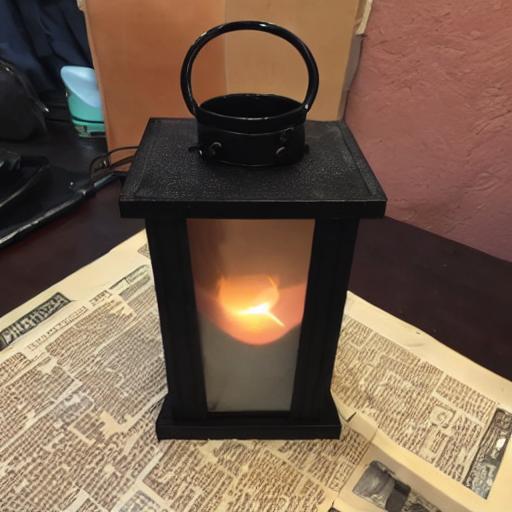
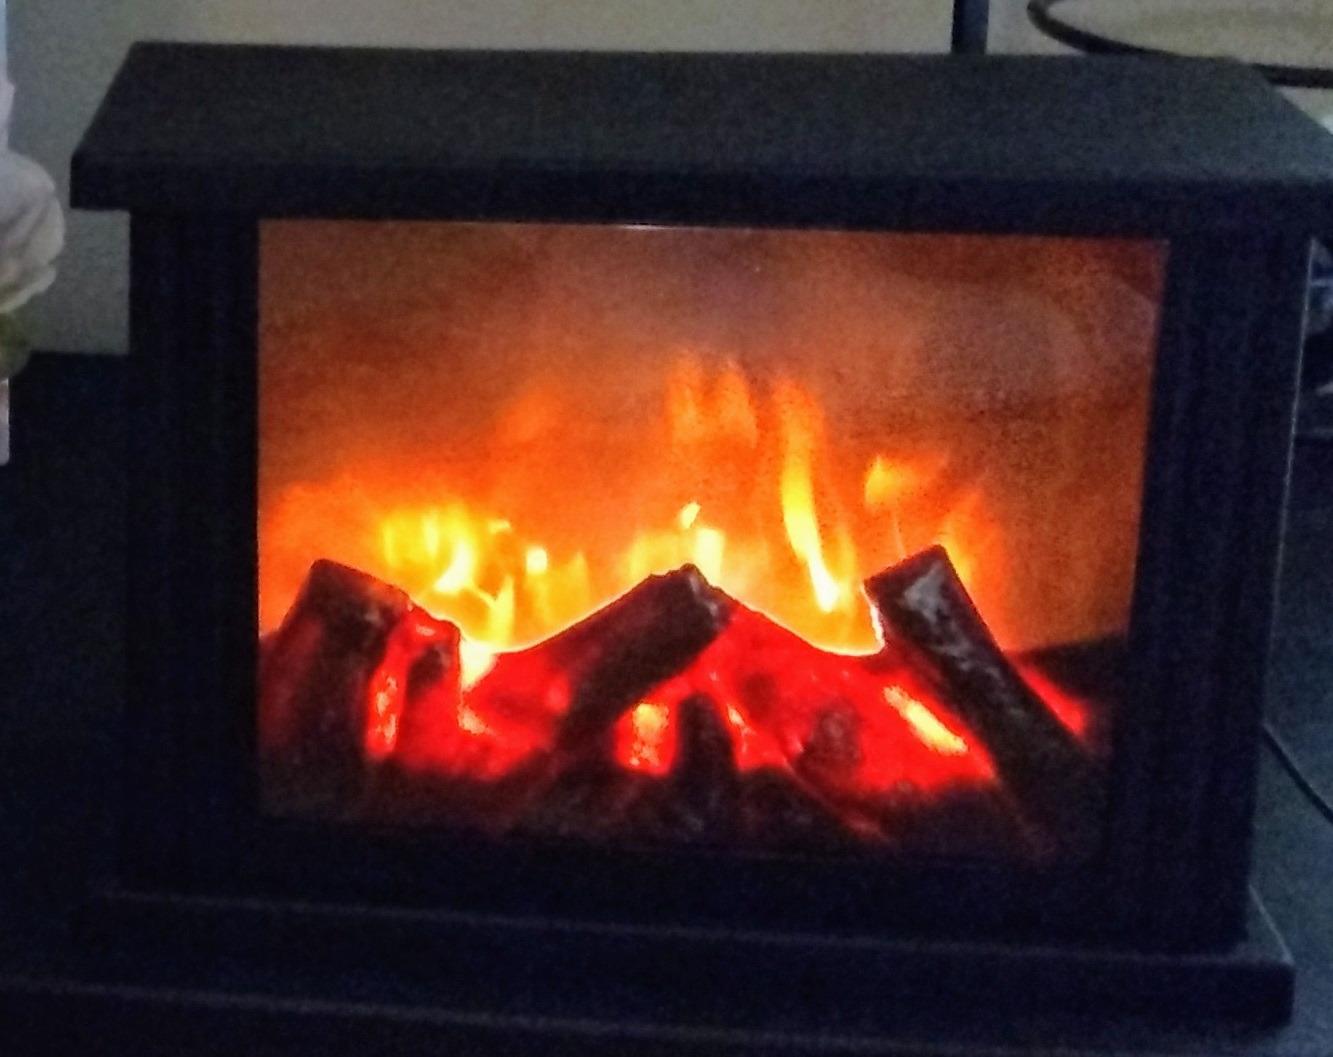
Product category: lantern
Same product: no